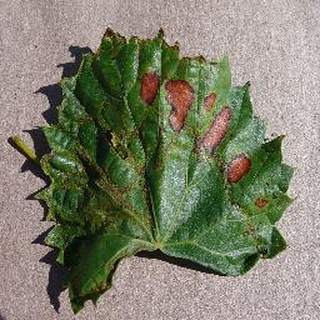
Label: grape_esca_black_measles